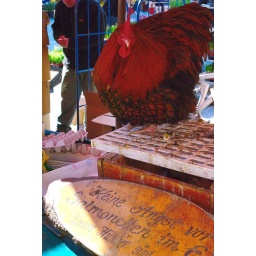
the sign roughly translates to &amp;quot;no worries about Salmonella in these eggs!&amp;quot; I think the chicken would agree.